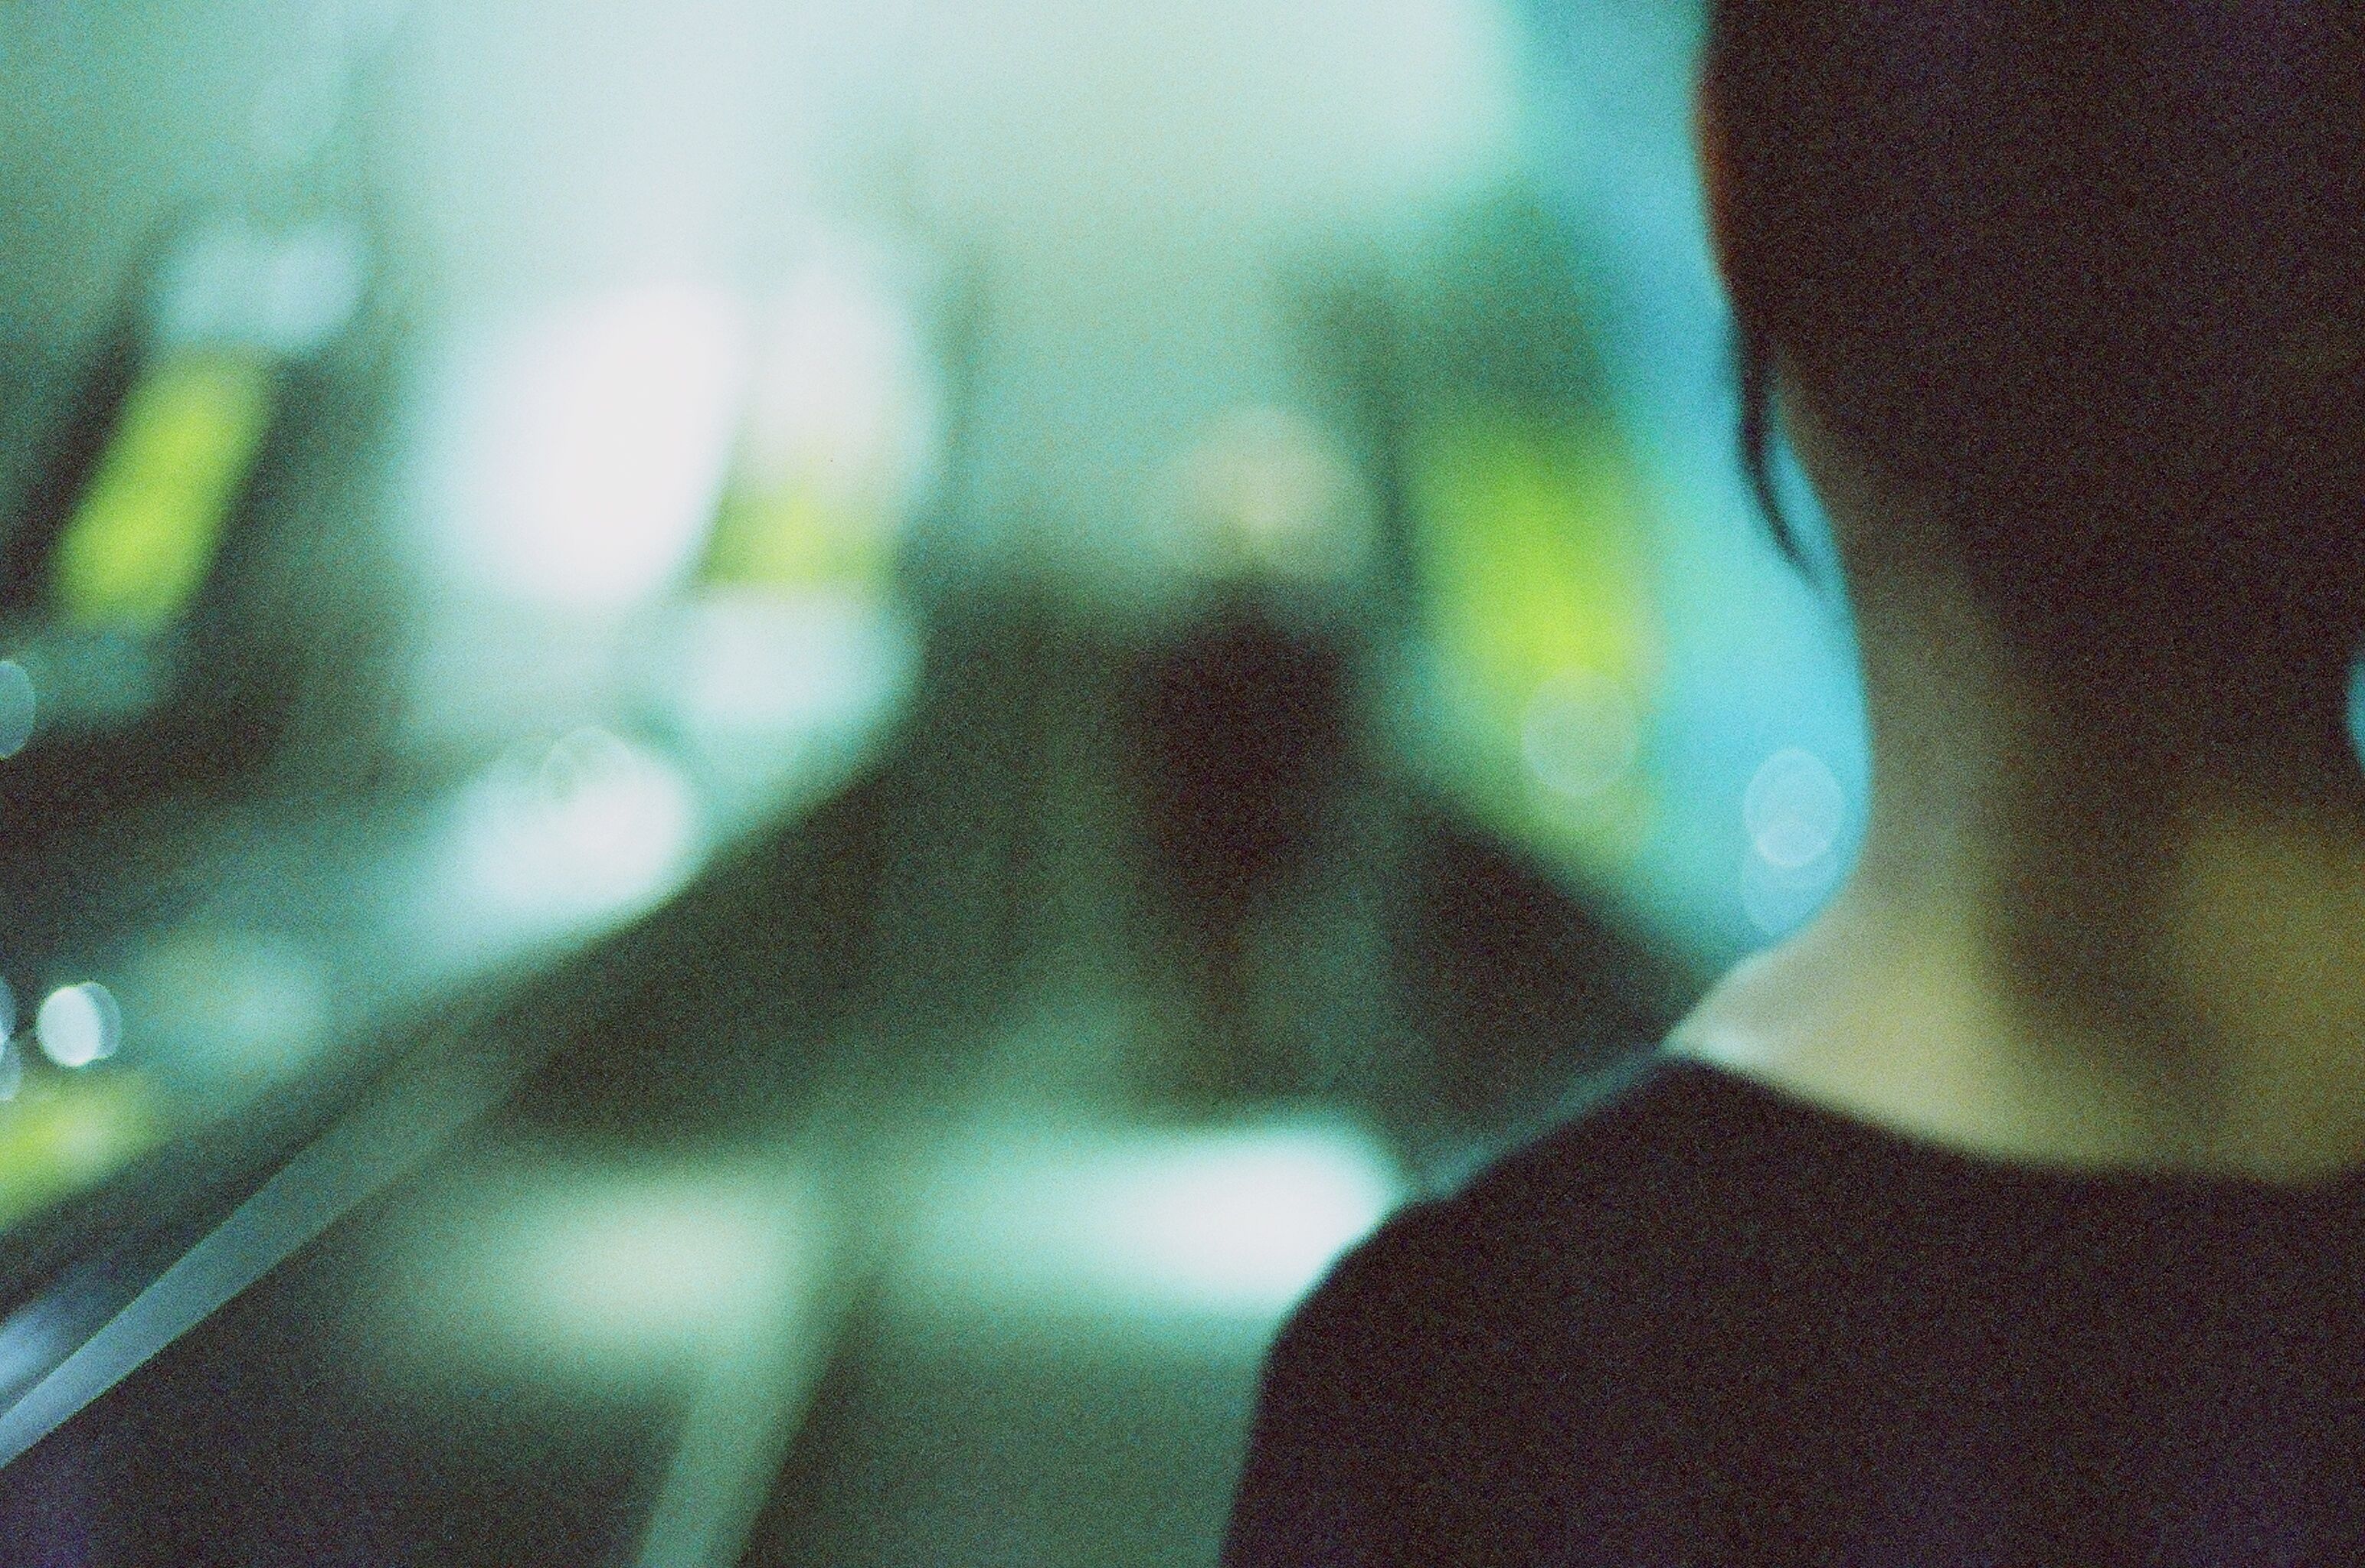
light, photography, sunlight, film, food, green, color, darkness, blue, nikon, black, close up, japanese, school, kodak, f3, 200